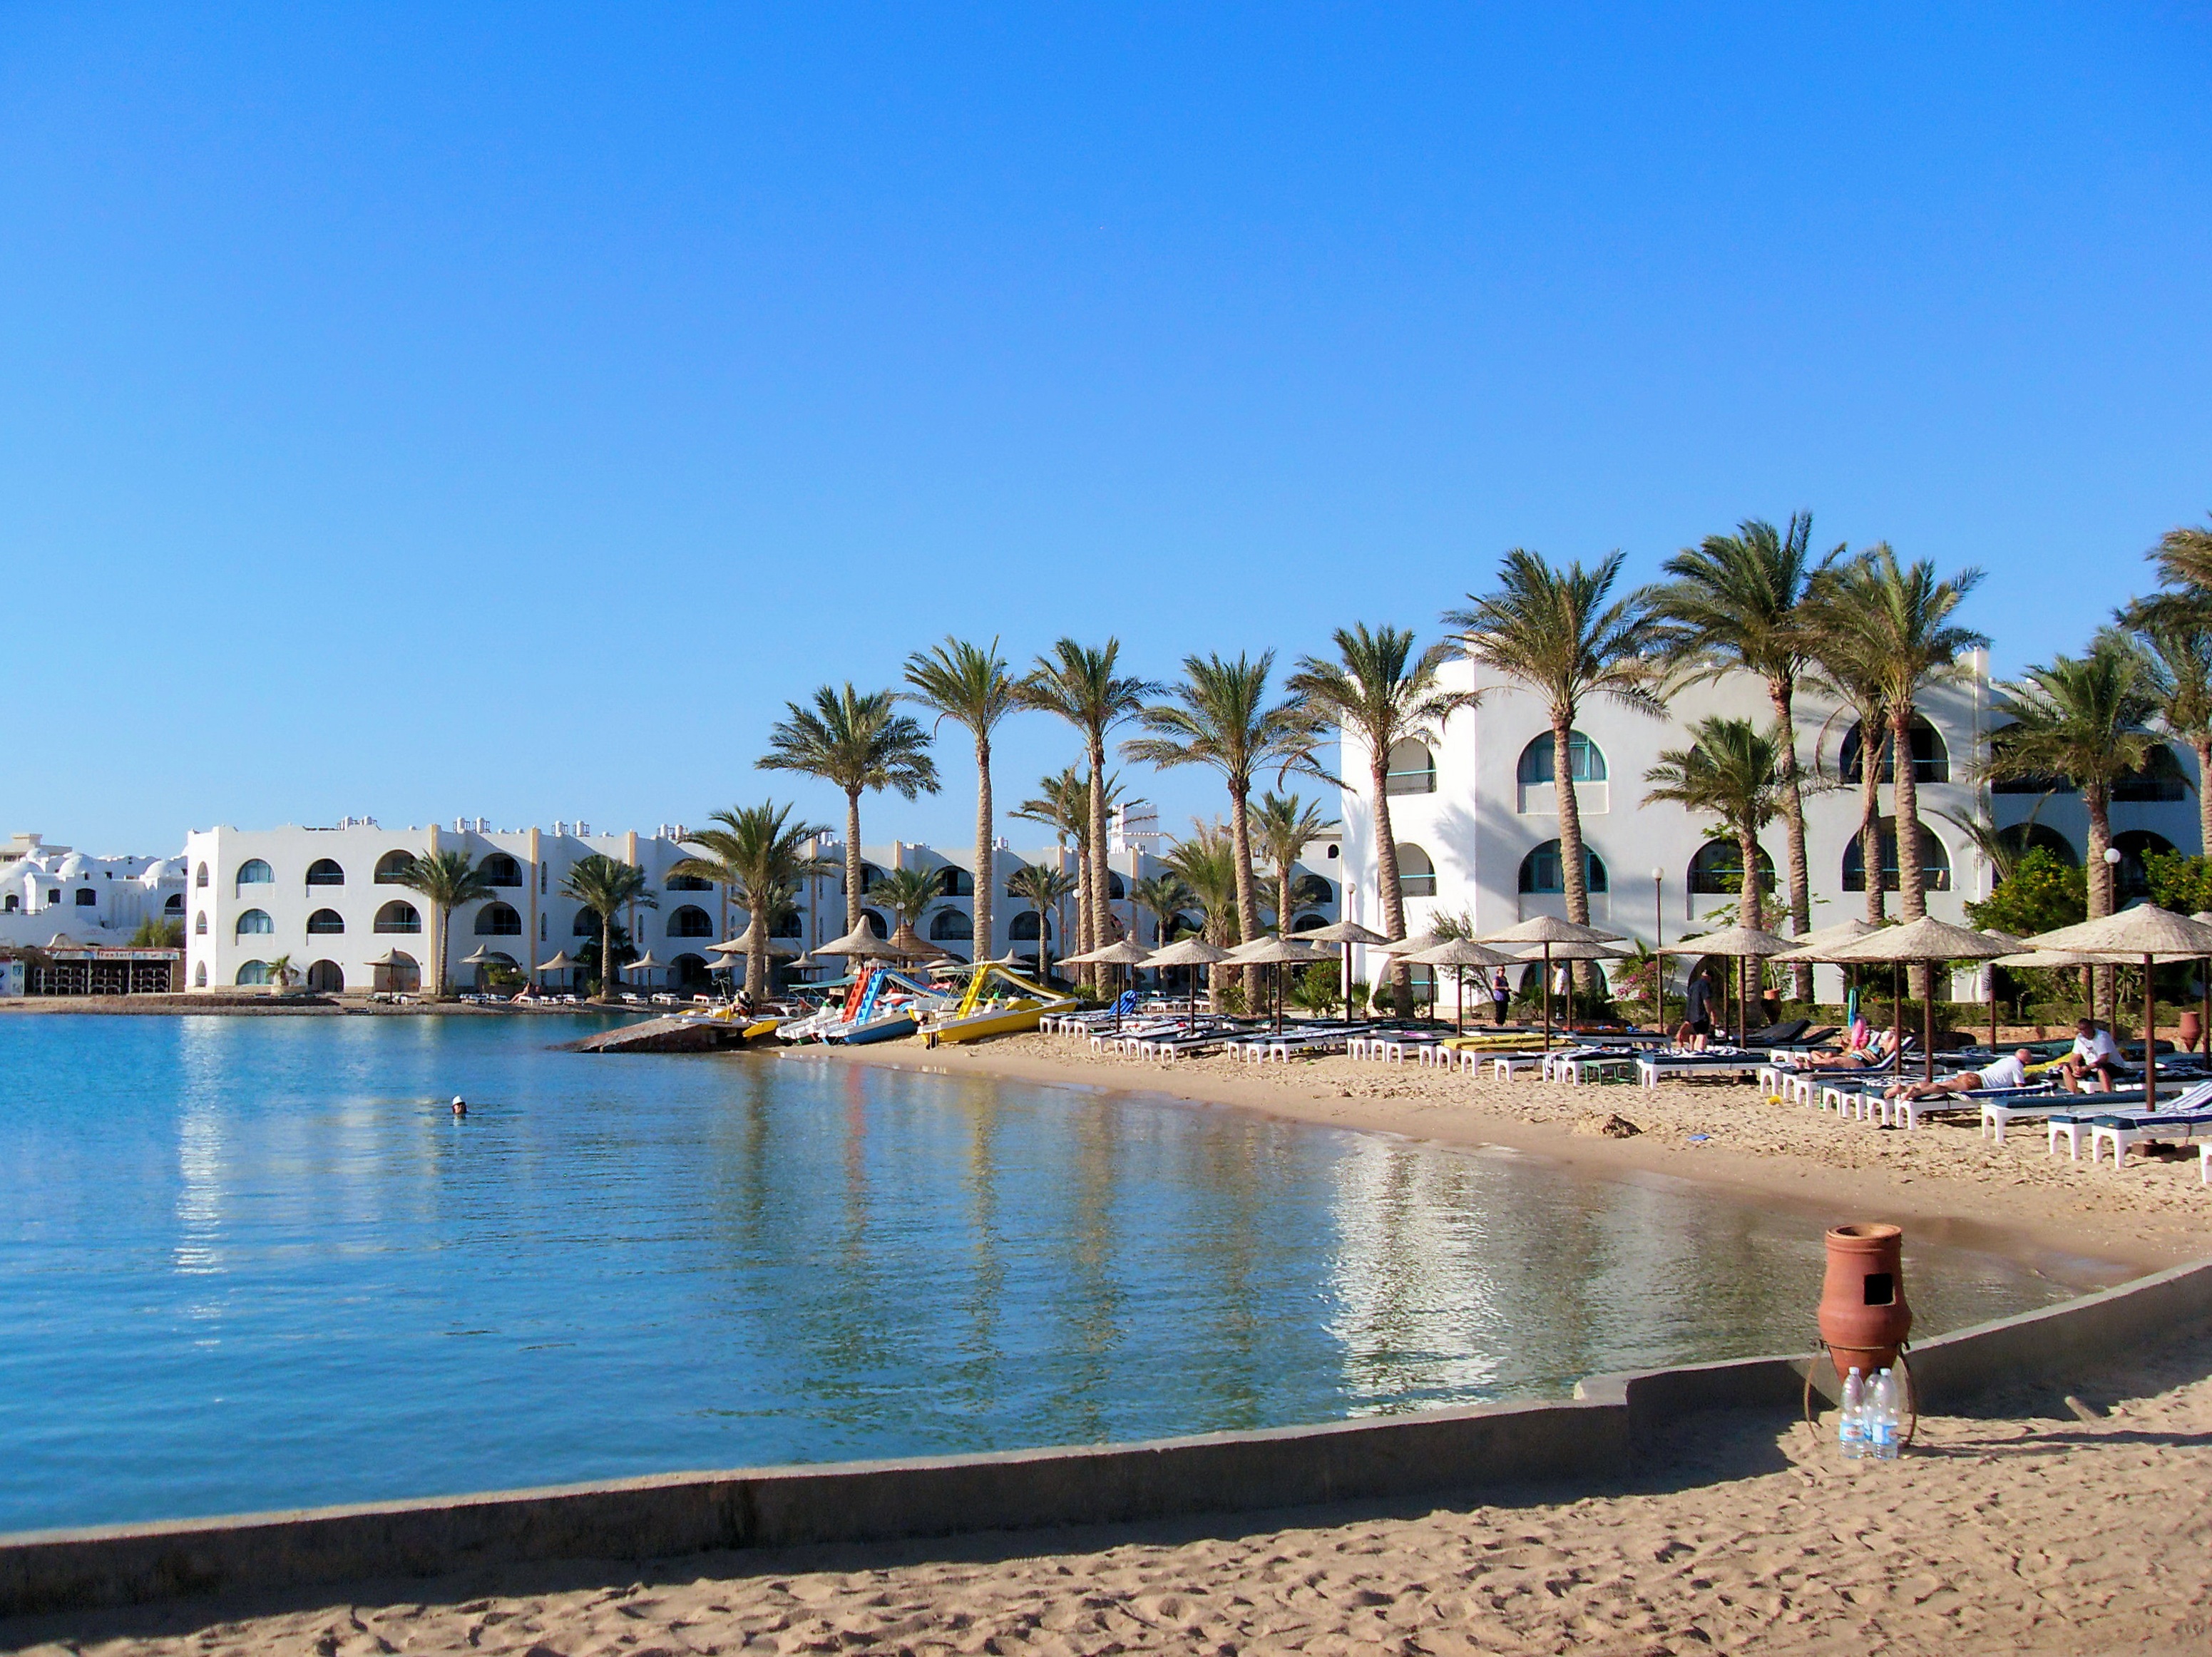
beach, sea, coast, tree, vacation, travel, swimming pool, holiday, lagoon, bay, marina, tourism, leisure, body of water, relaxation, resort, water park, sandy beach, cape, tunisia, transparent water, monastir